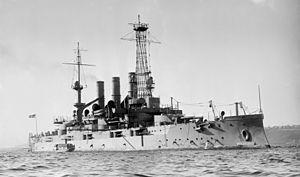
La classe South Carolina est une classe de cuirassés de la Marine des États-Unis. Cette classe compte deux navires, l'USS South Carolina et l'USS Michigan. Ces navires sont les premiers navires de guerre américains de type dreadnought dont les capacités dépassent de loin celles des cuirassés du type pré-Dreadnought.